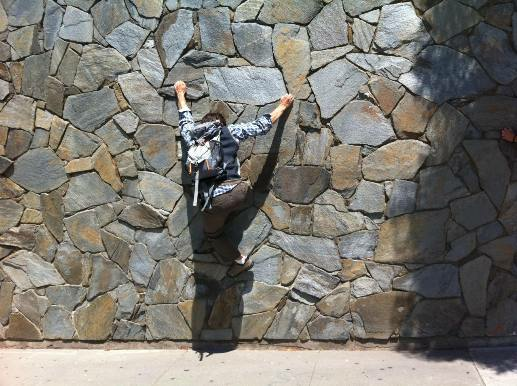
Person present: Yes